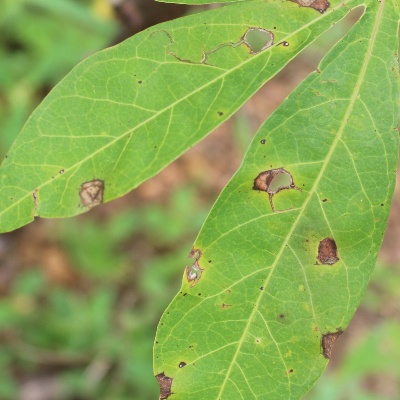
Crop: Cassava
Condition: brown spot